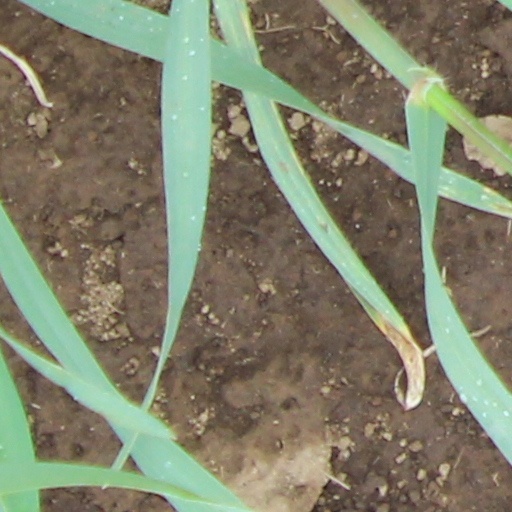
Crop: wheat